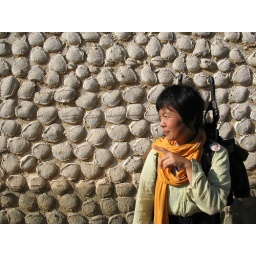
The intrepid Takako reviews wall structures. Sculptress Takako / walks with me, beside fruit trees, / speaking of haiku.